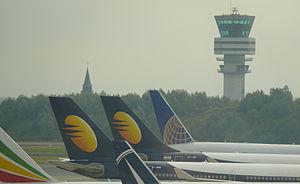
Brussels Airport, (ou Zaventem ou Luchthaven Brussel-Nationaal) est l'aéroport de Bruxelles
L'aéroport de Bruxelles-National, en néerlandais Brussel-Nationaal luchthaven, commercialement intitulé Brussels Airport depuis le 19 octobre 2006 mais encore parfois nommé « Aéroport de Zaventem », voire « Zaventem », est un aéroport belge situé à douze kilomètres au nord-est de Bruxelles, sur le territoire des communes de Zaventem, Machelen et Steenockerzeel dans la province du Brabant flamand. Il est essentiellement utilisé pour les vols européens et les vols internationaux en direction de l’Afrique, l’Asie, l’Amérique ou bien encore le Moyen-Orient.